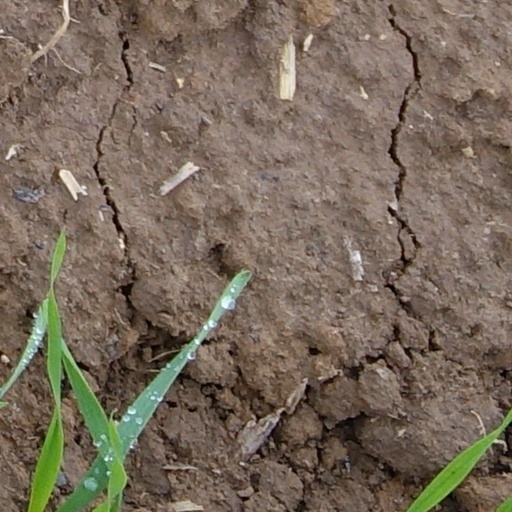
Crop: wheat